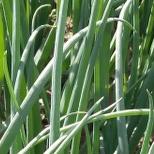
Crop: Onion
Condition: healthy-leaf